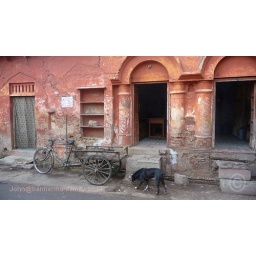
Classical Greek doric columns and adverts for Coca Cola on a typical rundown street in Agra, India